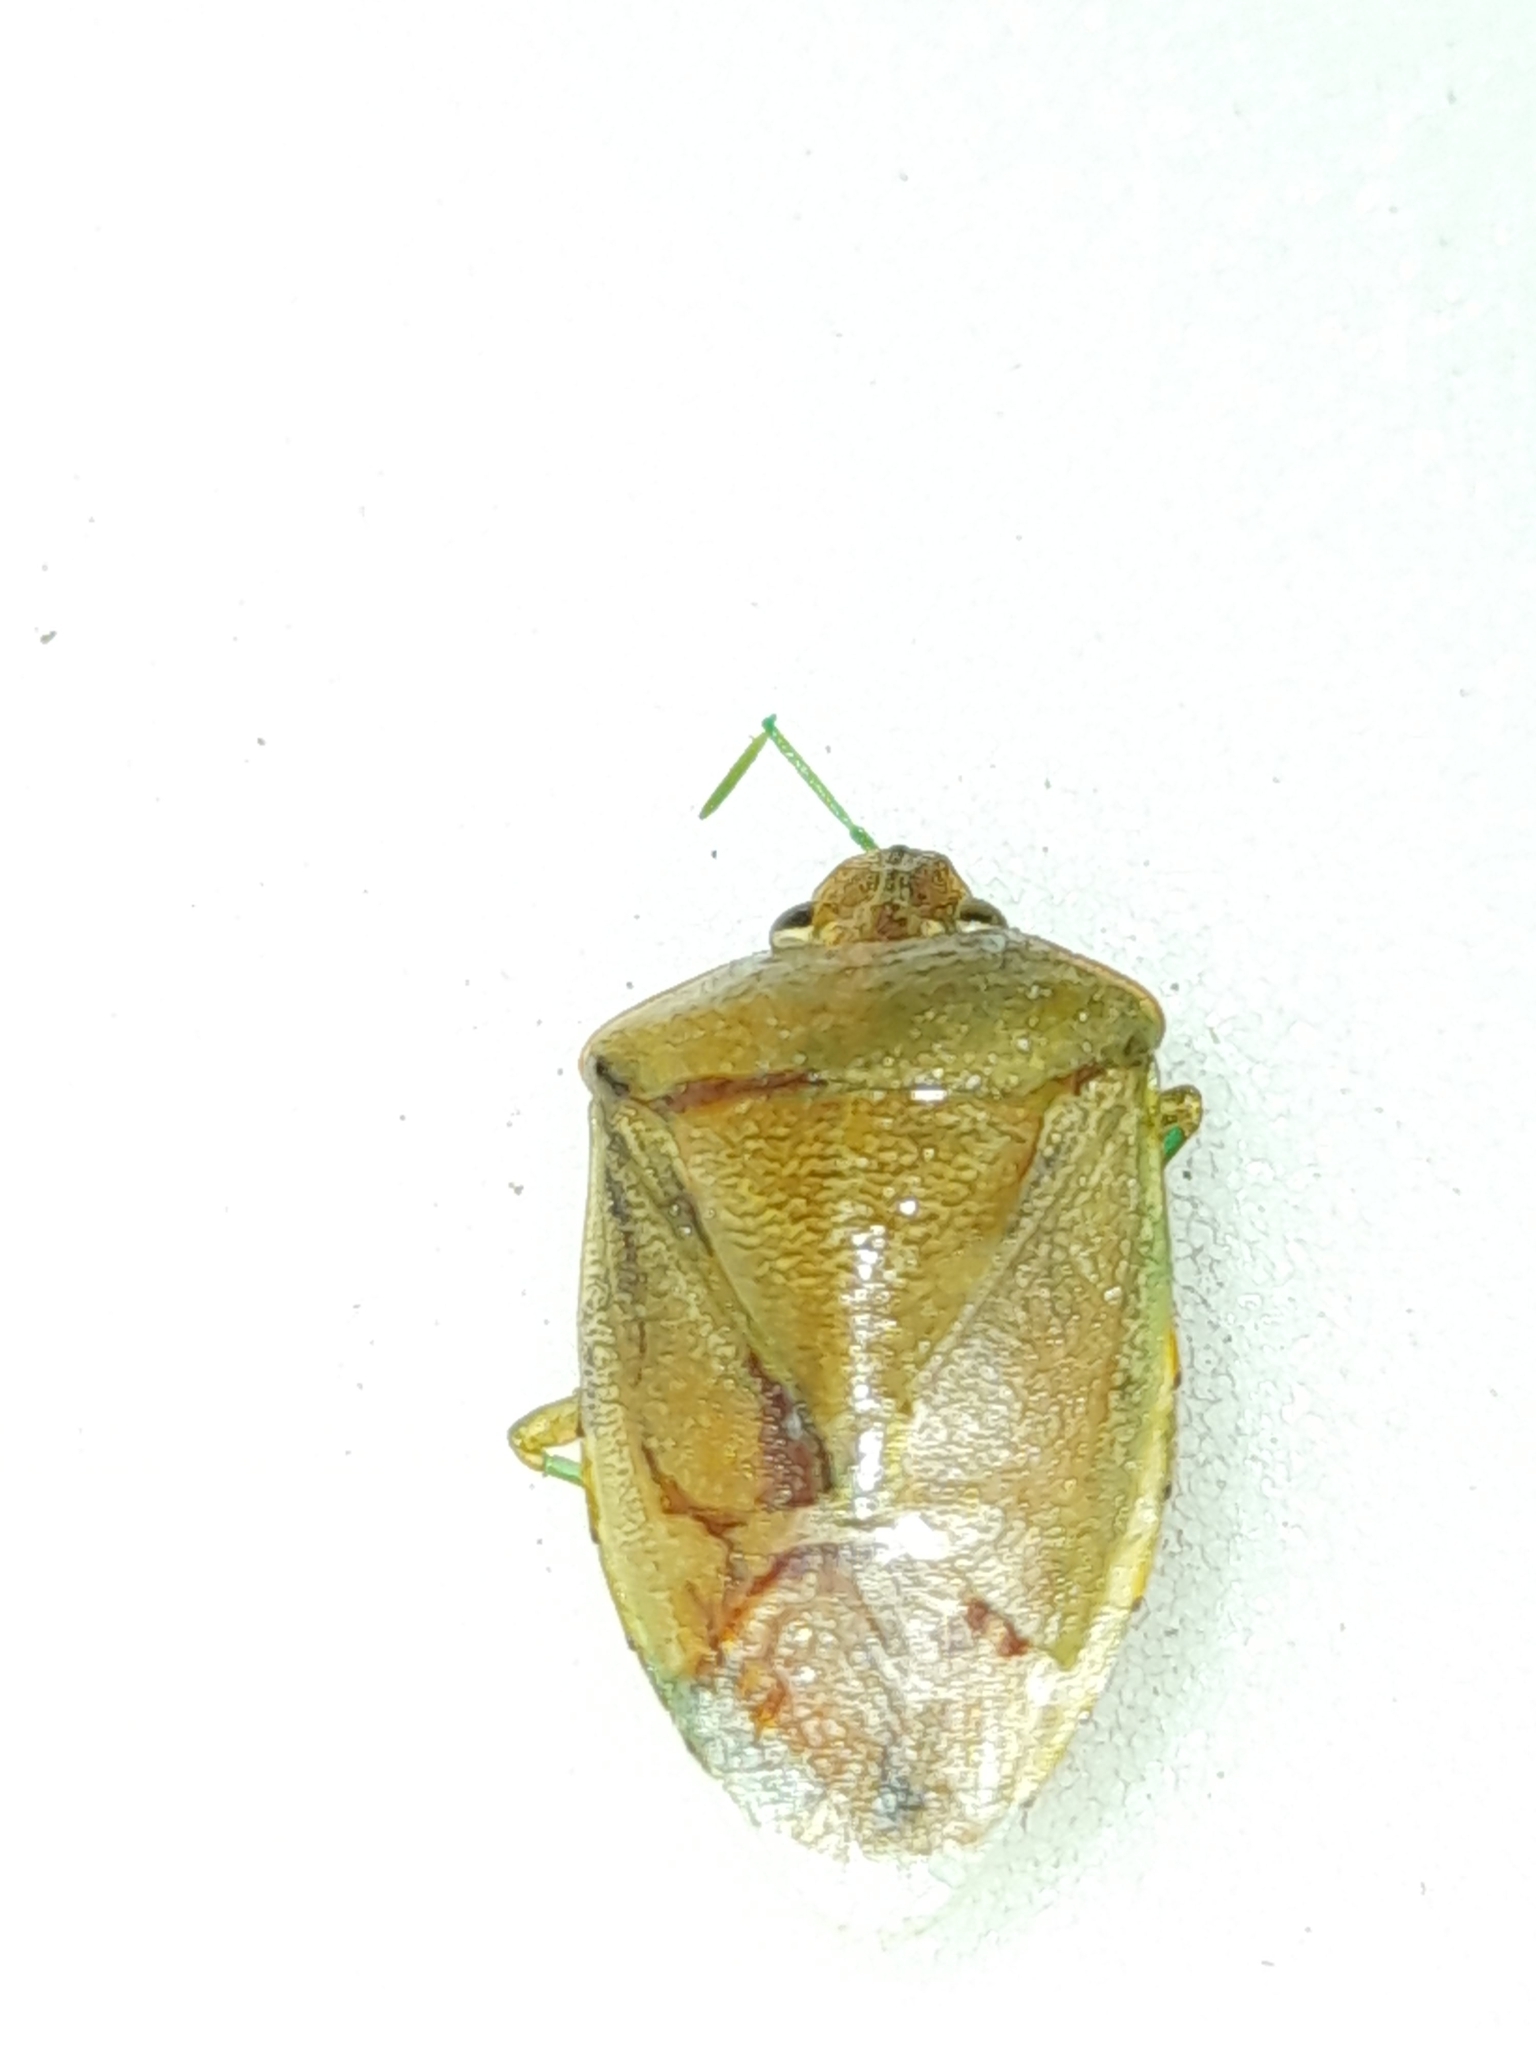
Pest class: stink_bug